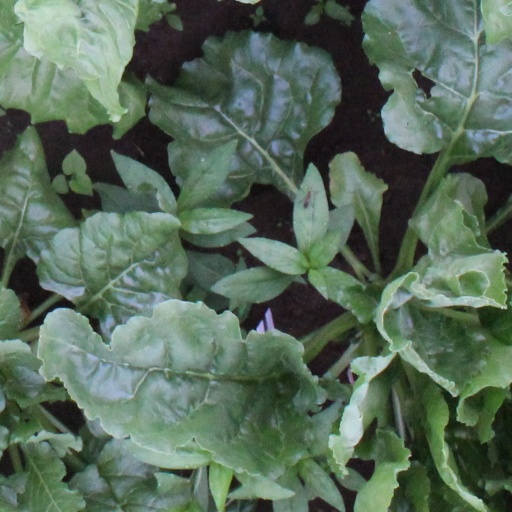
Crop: sugar beet